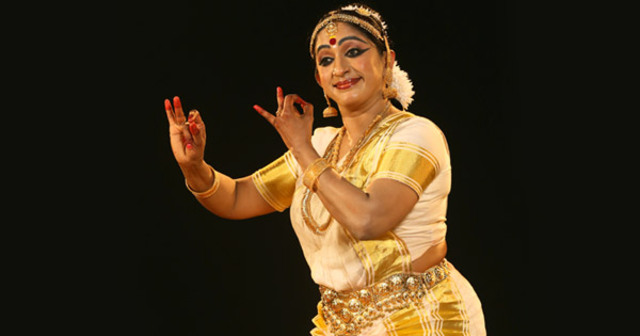
Dance form: mohiniyattam